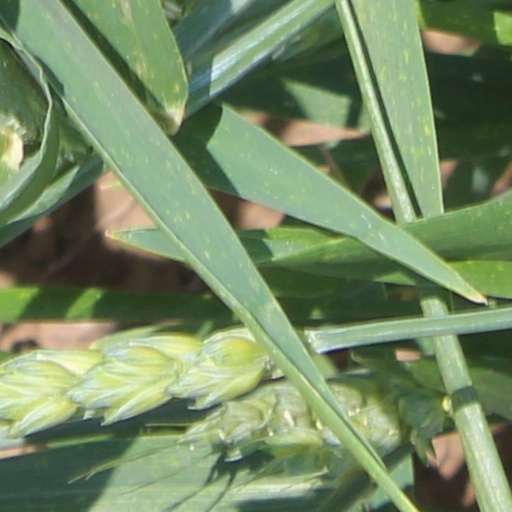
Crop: wheat